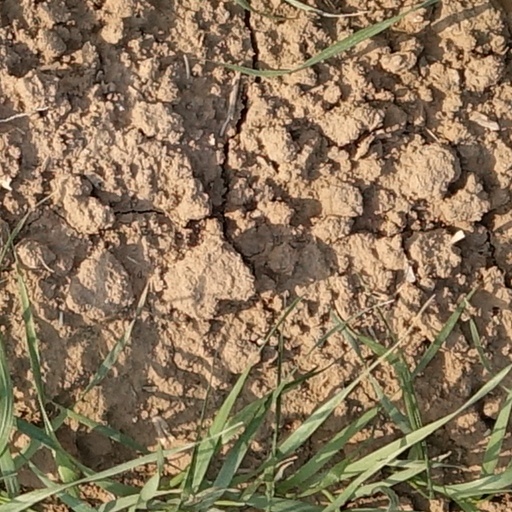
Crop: wheat